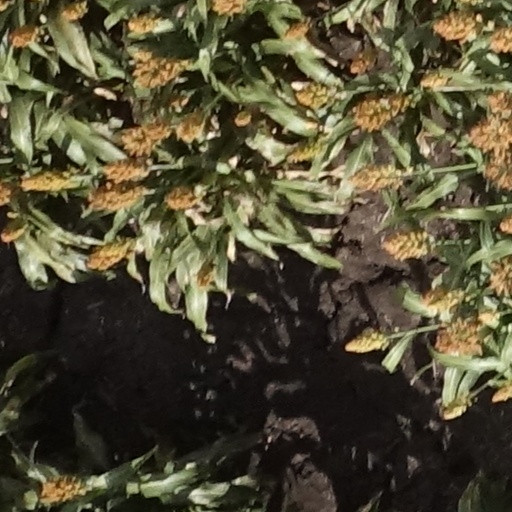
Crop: sorghum